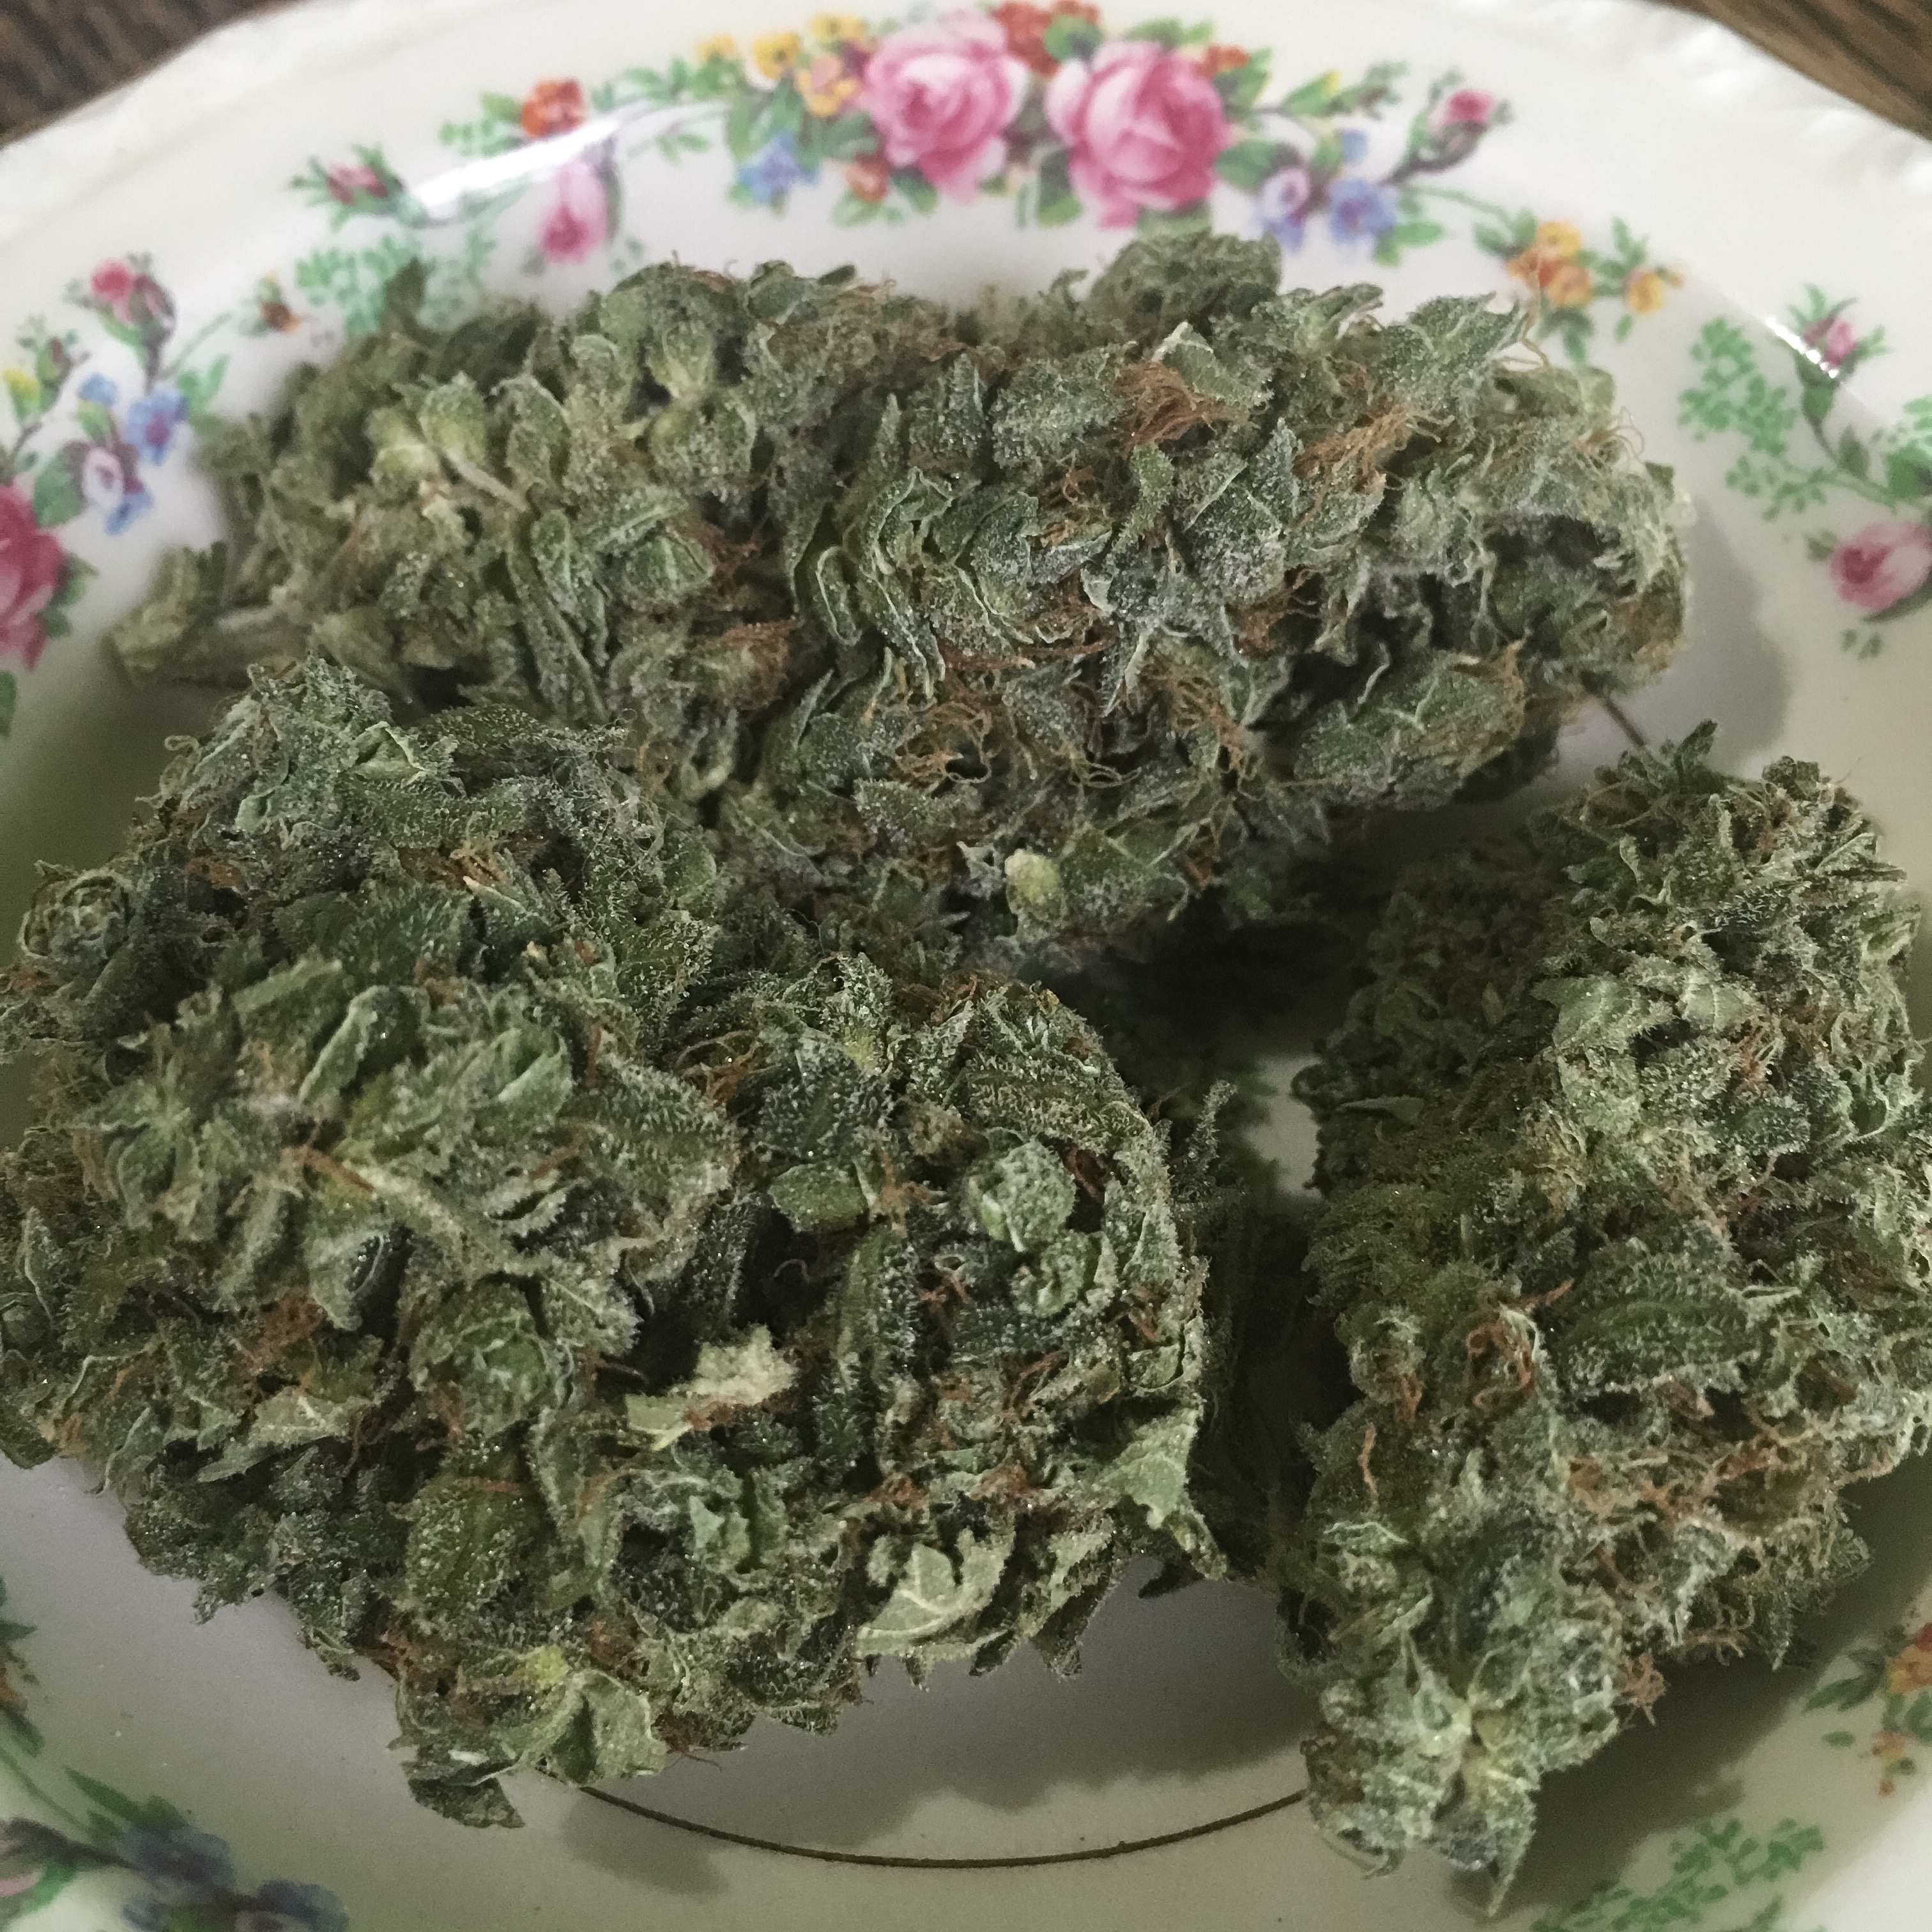
grass, plant, leaf, flower, pot, smoke, food, herb, produce, medicine, health, weed, alternative, jane, mary, culture, dope, drug, bud, indica, medical, 420, marijuana, joint, ganga, cannabis, medicinal, flowering plant, caramel cream, mary jane, medical marijuana, thc, stash, land plant, tieguanyin, hemp family